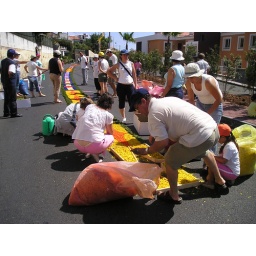
using flower petals placed in in pre-shaped frames all along the centre of a village street